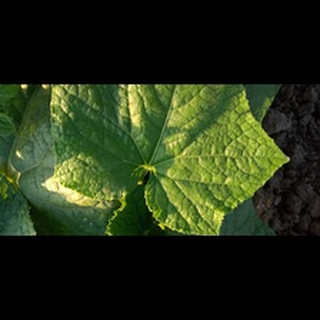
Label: healthy_cucumber